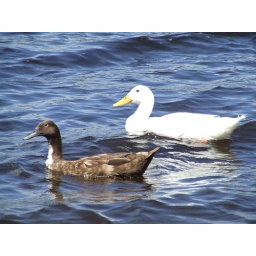
Only things swimming in the lake today.